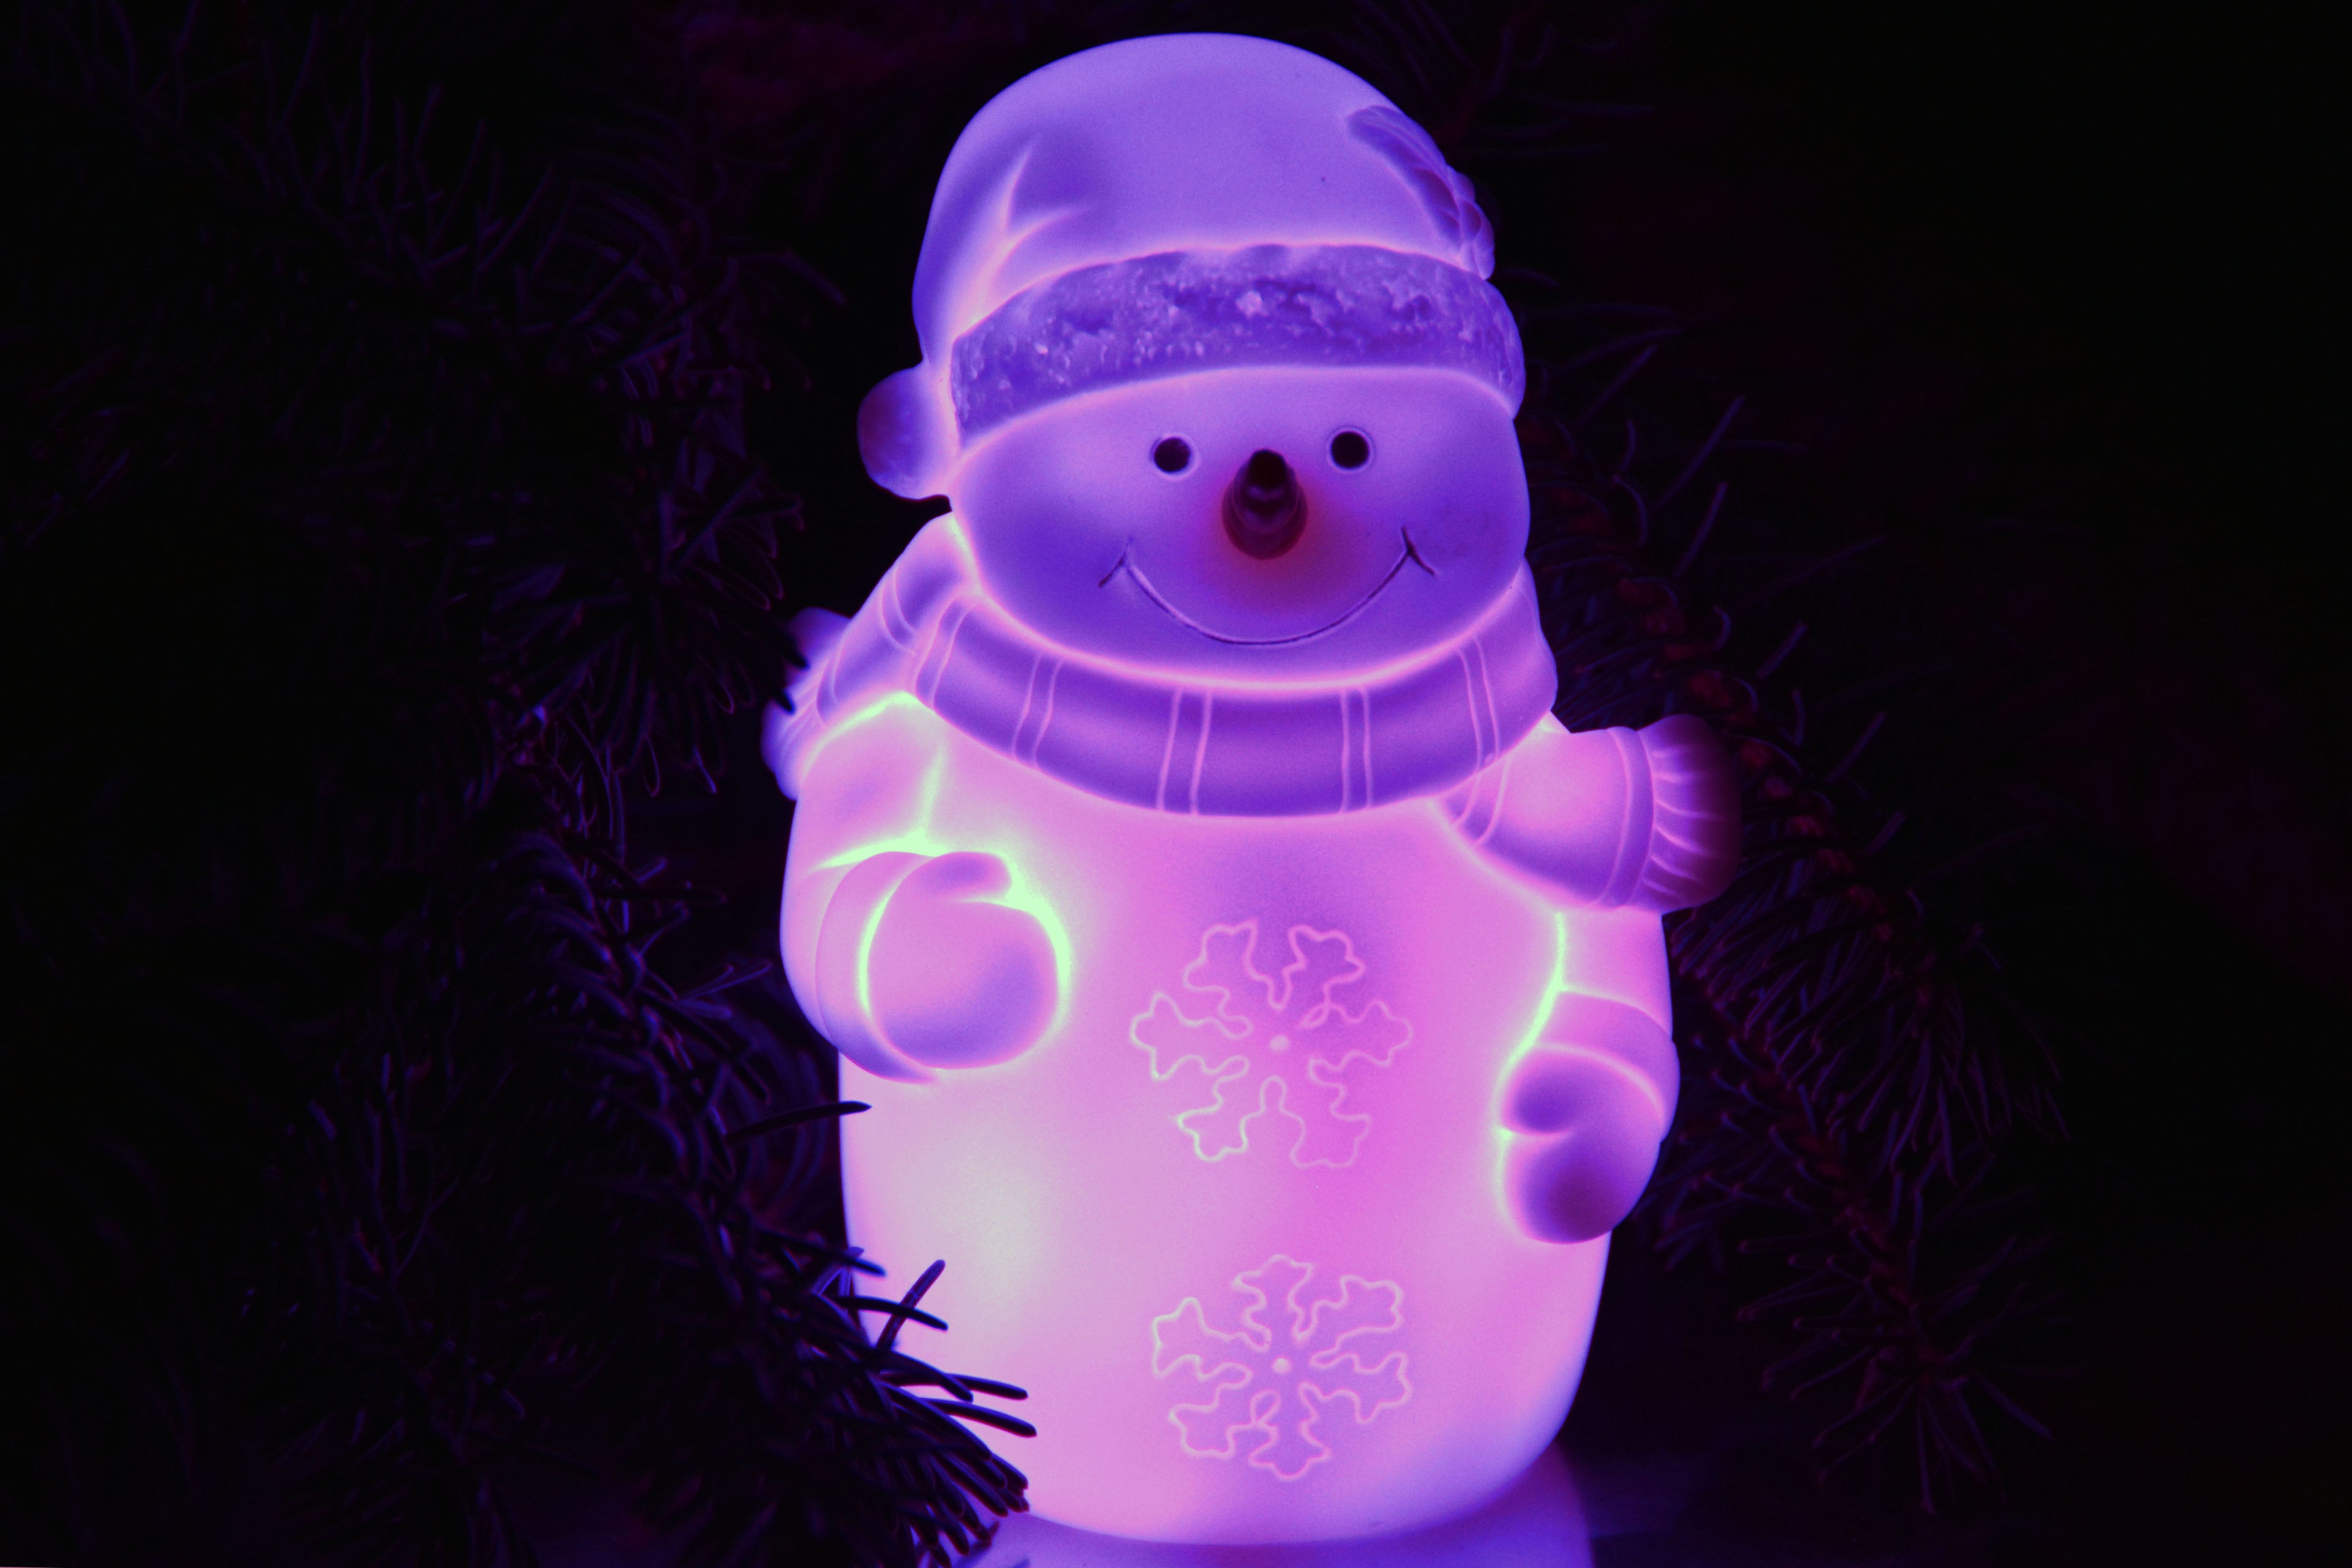
light, purple, decoration, darkness, bottle, blue, pink, christmas, lighting, product, snowman, snow man